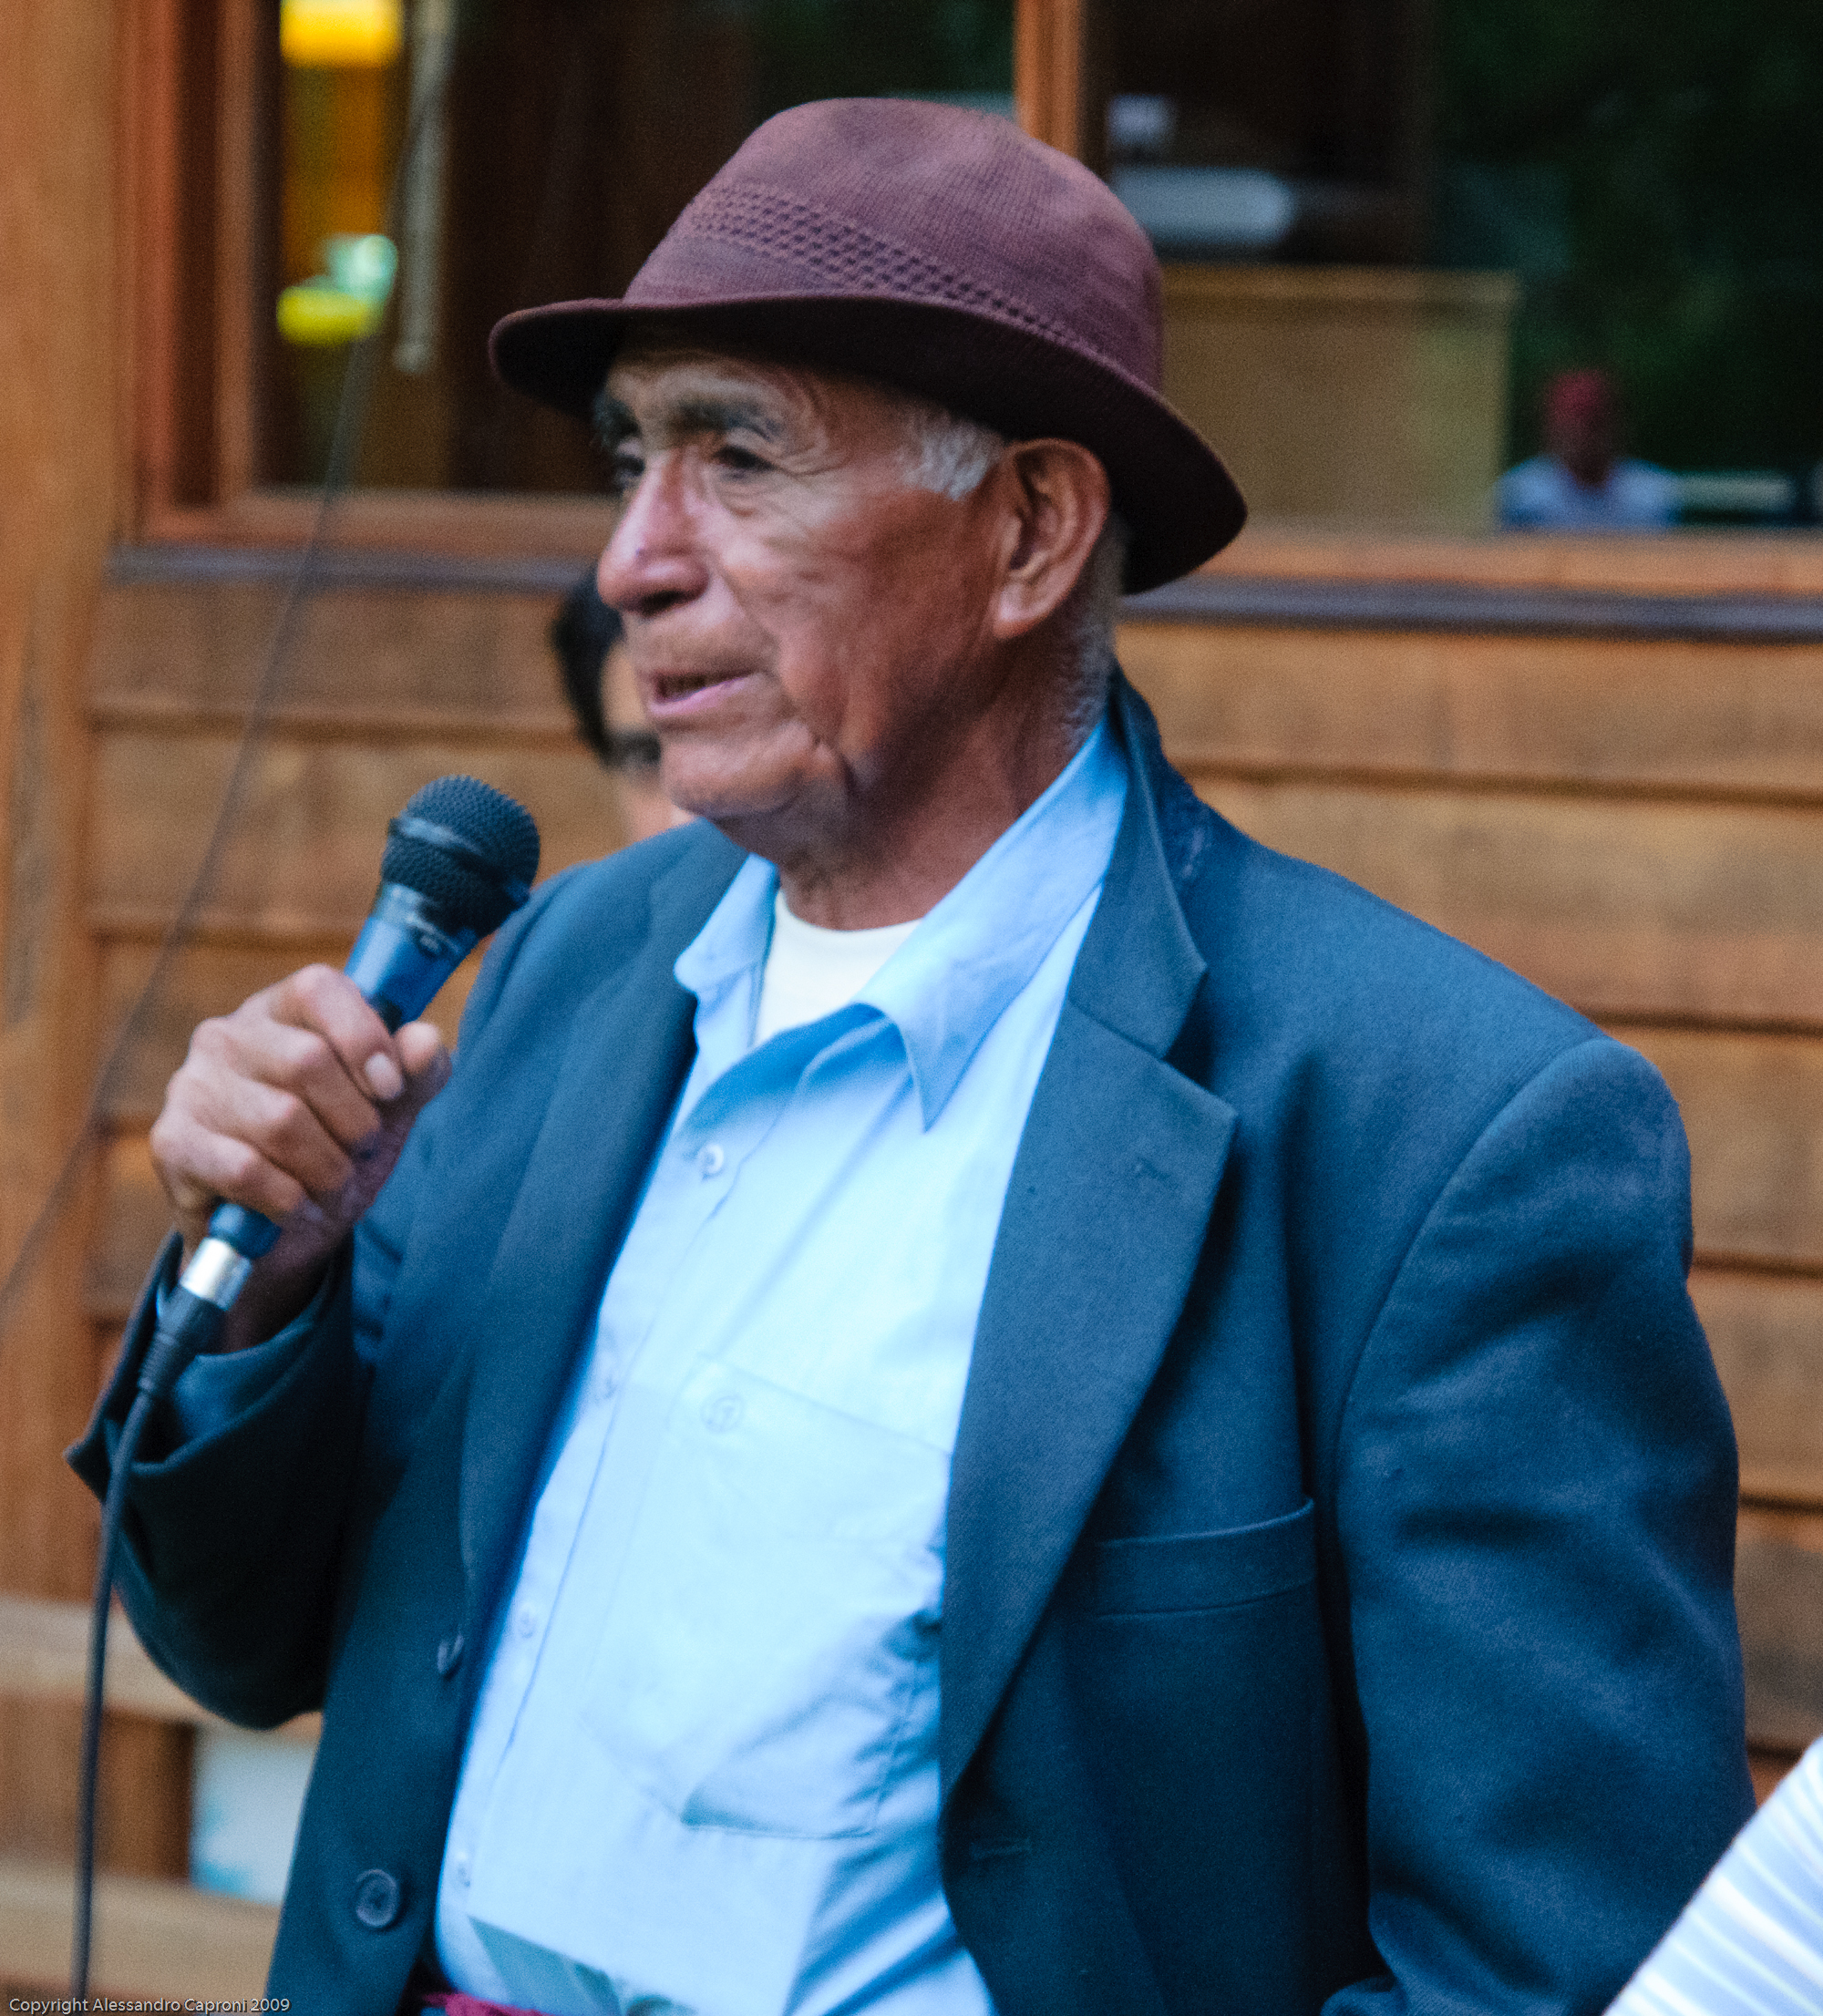
man, person, male, color, hat, blue, nikon, clothing, chile, d300, mapuche, curarrehue